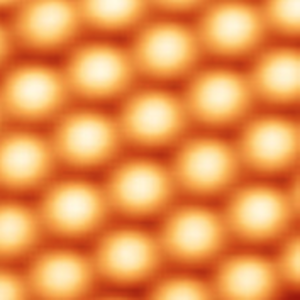
Atomes de silicium observés à la surface d'un cristal de carbure de silicium (SiC) à l'aide d'un microscope à effet tunnel (STM)
Le microscope à effet tunnel est inventé en 1981 par des chercheurs d'IBM, Gerd Binnig et Heinrich Rohrer, qui reçurent le prix Nobel de physique pour cette invention en 1986. C'est un microscope en champ proche qui utilise un phénomène quantique, l'effet tunnel, pour déterminer la morphologie et la densité d'états électroniques de surfaces conductrices ou semi-conductrices avec une résolution spatiale pouvant être égale ou inférieure à la taille des atomes.